8th Iowa Infantry Regiment

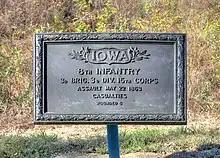
Position Marker at Vicksburg National Military Park

Total enrollment was 1589. The regiment lost 4 officers and 98 enlisted men who were killed in action or who died of their wounds and 4 officers and 170 enlisted men who died of disease, for a total of 276 fatalities. 228 were wounded.